Northern Cyprus–United States relations

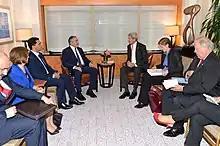
Mustafa Akıncı meeting with John Kerry on 2 October 2015.

In March 2010, Clinton had invited Talat to the U.S. for talks by the end of the month. However, Talat stated he would reply to the invite by the following week. Talat responded the following week that he would meet with Clinton if she was willing to visit Europe in the next few days as it would mean going back and forth for four days and the upcoming presidential elections in which he was running for reelection.